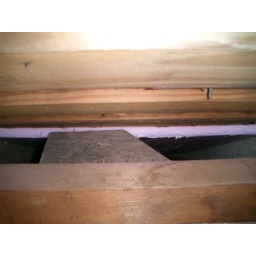
This is the insulation I added above the bedroom in a small cape house